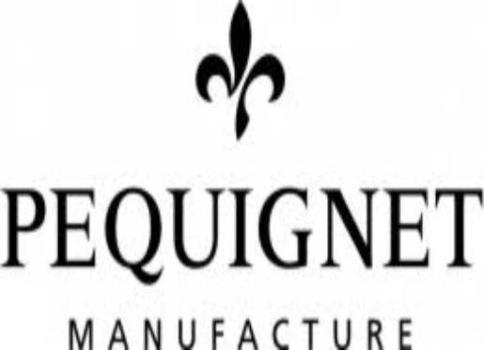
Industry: Clothes